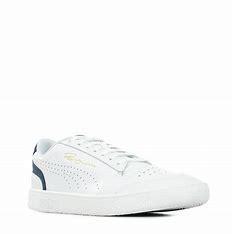
Brand: Puma
Model: Ralph Sampson Lo